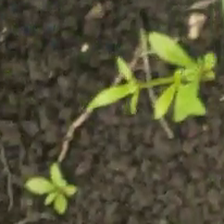
Weed species: Sicklepod_(Senna obtusifolia)